Mountains of Io

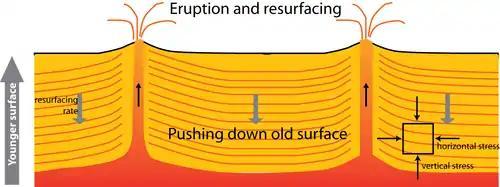
Resurfacing process on Io. Enormous tidal heating causes Io's highly active volcanic activities. Newly generated surfaces push old surfaces inwards. Major stresses related to this process are labeled in this image.

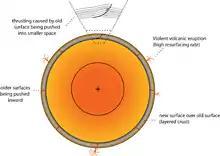
Geodynamic model of Io. Violent volcanic activities cause rapid resurfacing on Io. Newly formed surfaces keep pushing the older layer inwards. As the older layer is squeezed to a smaller sphere, horizontal compressive force cause shortening (horizontal contraction) at the older layer.

Due to a strong tidal heating, Io is very geologically active and is volcanically resurfaced by lavas and plume deposits at a high rate (about per year). Several models have been proposed to related this resurfacing process to accumulation of stress in the lithosphere.